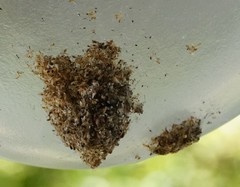
Species: Parasteatoda_tepidariorum